Bromadiolone

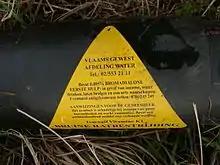
Warning label on a tube of rat poison containing bromadiolone on a dike of the Scheldt river in Steendorp, Belgium

Bromadiolone is a potent anticoagulant rodenticide. It is a second-generation 4-hydroxycoumarin derivative and vitamin K antagonist, often called a "super-warfarin" for its added potency and tendency to accumulate in the liver of the poisoned organism. When first introduced to the UK market in 1980, it was effective against rodent populations that had become resistant to first generation anticoagulants.